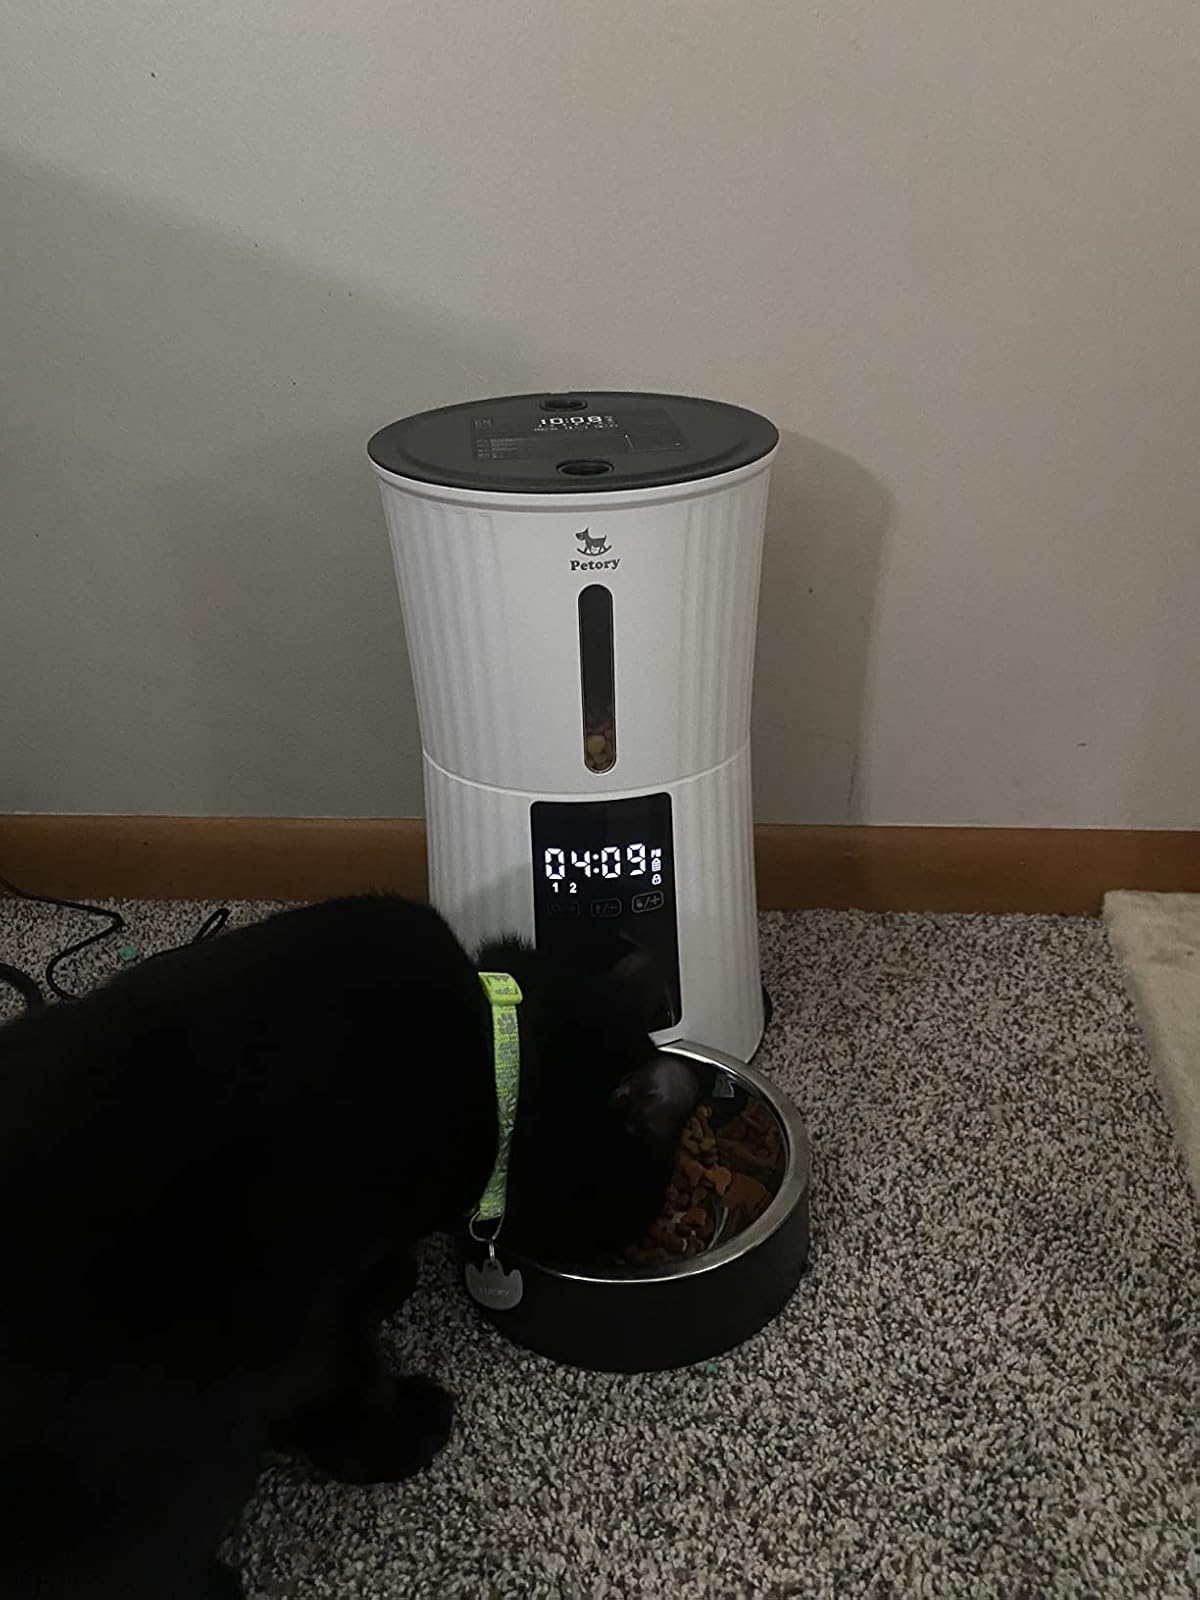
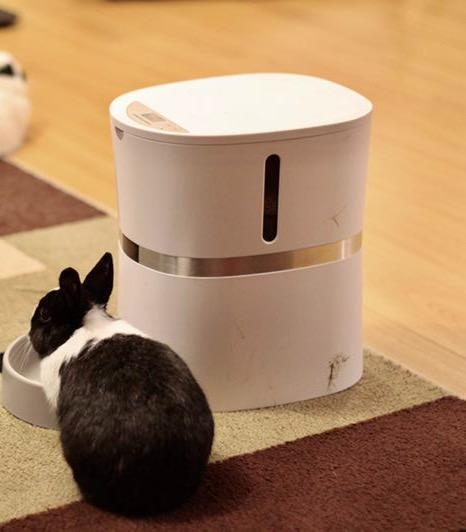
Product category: items_feeder
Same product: no